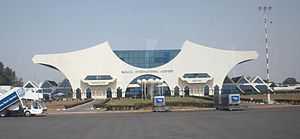
Gambia / Infrastruktur
Banjul International Airport ved Banjul
Gambia er en republik i Vestafrika. Landet er med cirka 10.000 kvadratkilometer landareal det mindste på det afrikanske fastland, og det har cirka 1,7 millioner indbyggere.Landet strækker sig fra sin atlanterhavskyst i vest cirka 290 kilometer østpå ind i landet langs begge af den 1.130 kilometer lange Gambiaflods breder. Af Gambias 820 kilometer landegrænse består de 80 kilometer af kyst ud til Atlanterhavet i vest og er ellers omkranset af landegrænse til Senegal mod nord, øst og syd. Landets hovedstad hedder Banjul og havde i 2003 34.828 indbyggere. Det lave indbyggertal i hovedstaden skyldes, at denne er beliggende på en ganske lille ø, der dog er forbundet med fastlandet via broer. På fastlandet nær hovedstaden bor der flere hundrede tusinde.